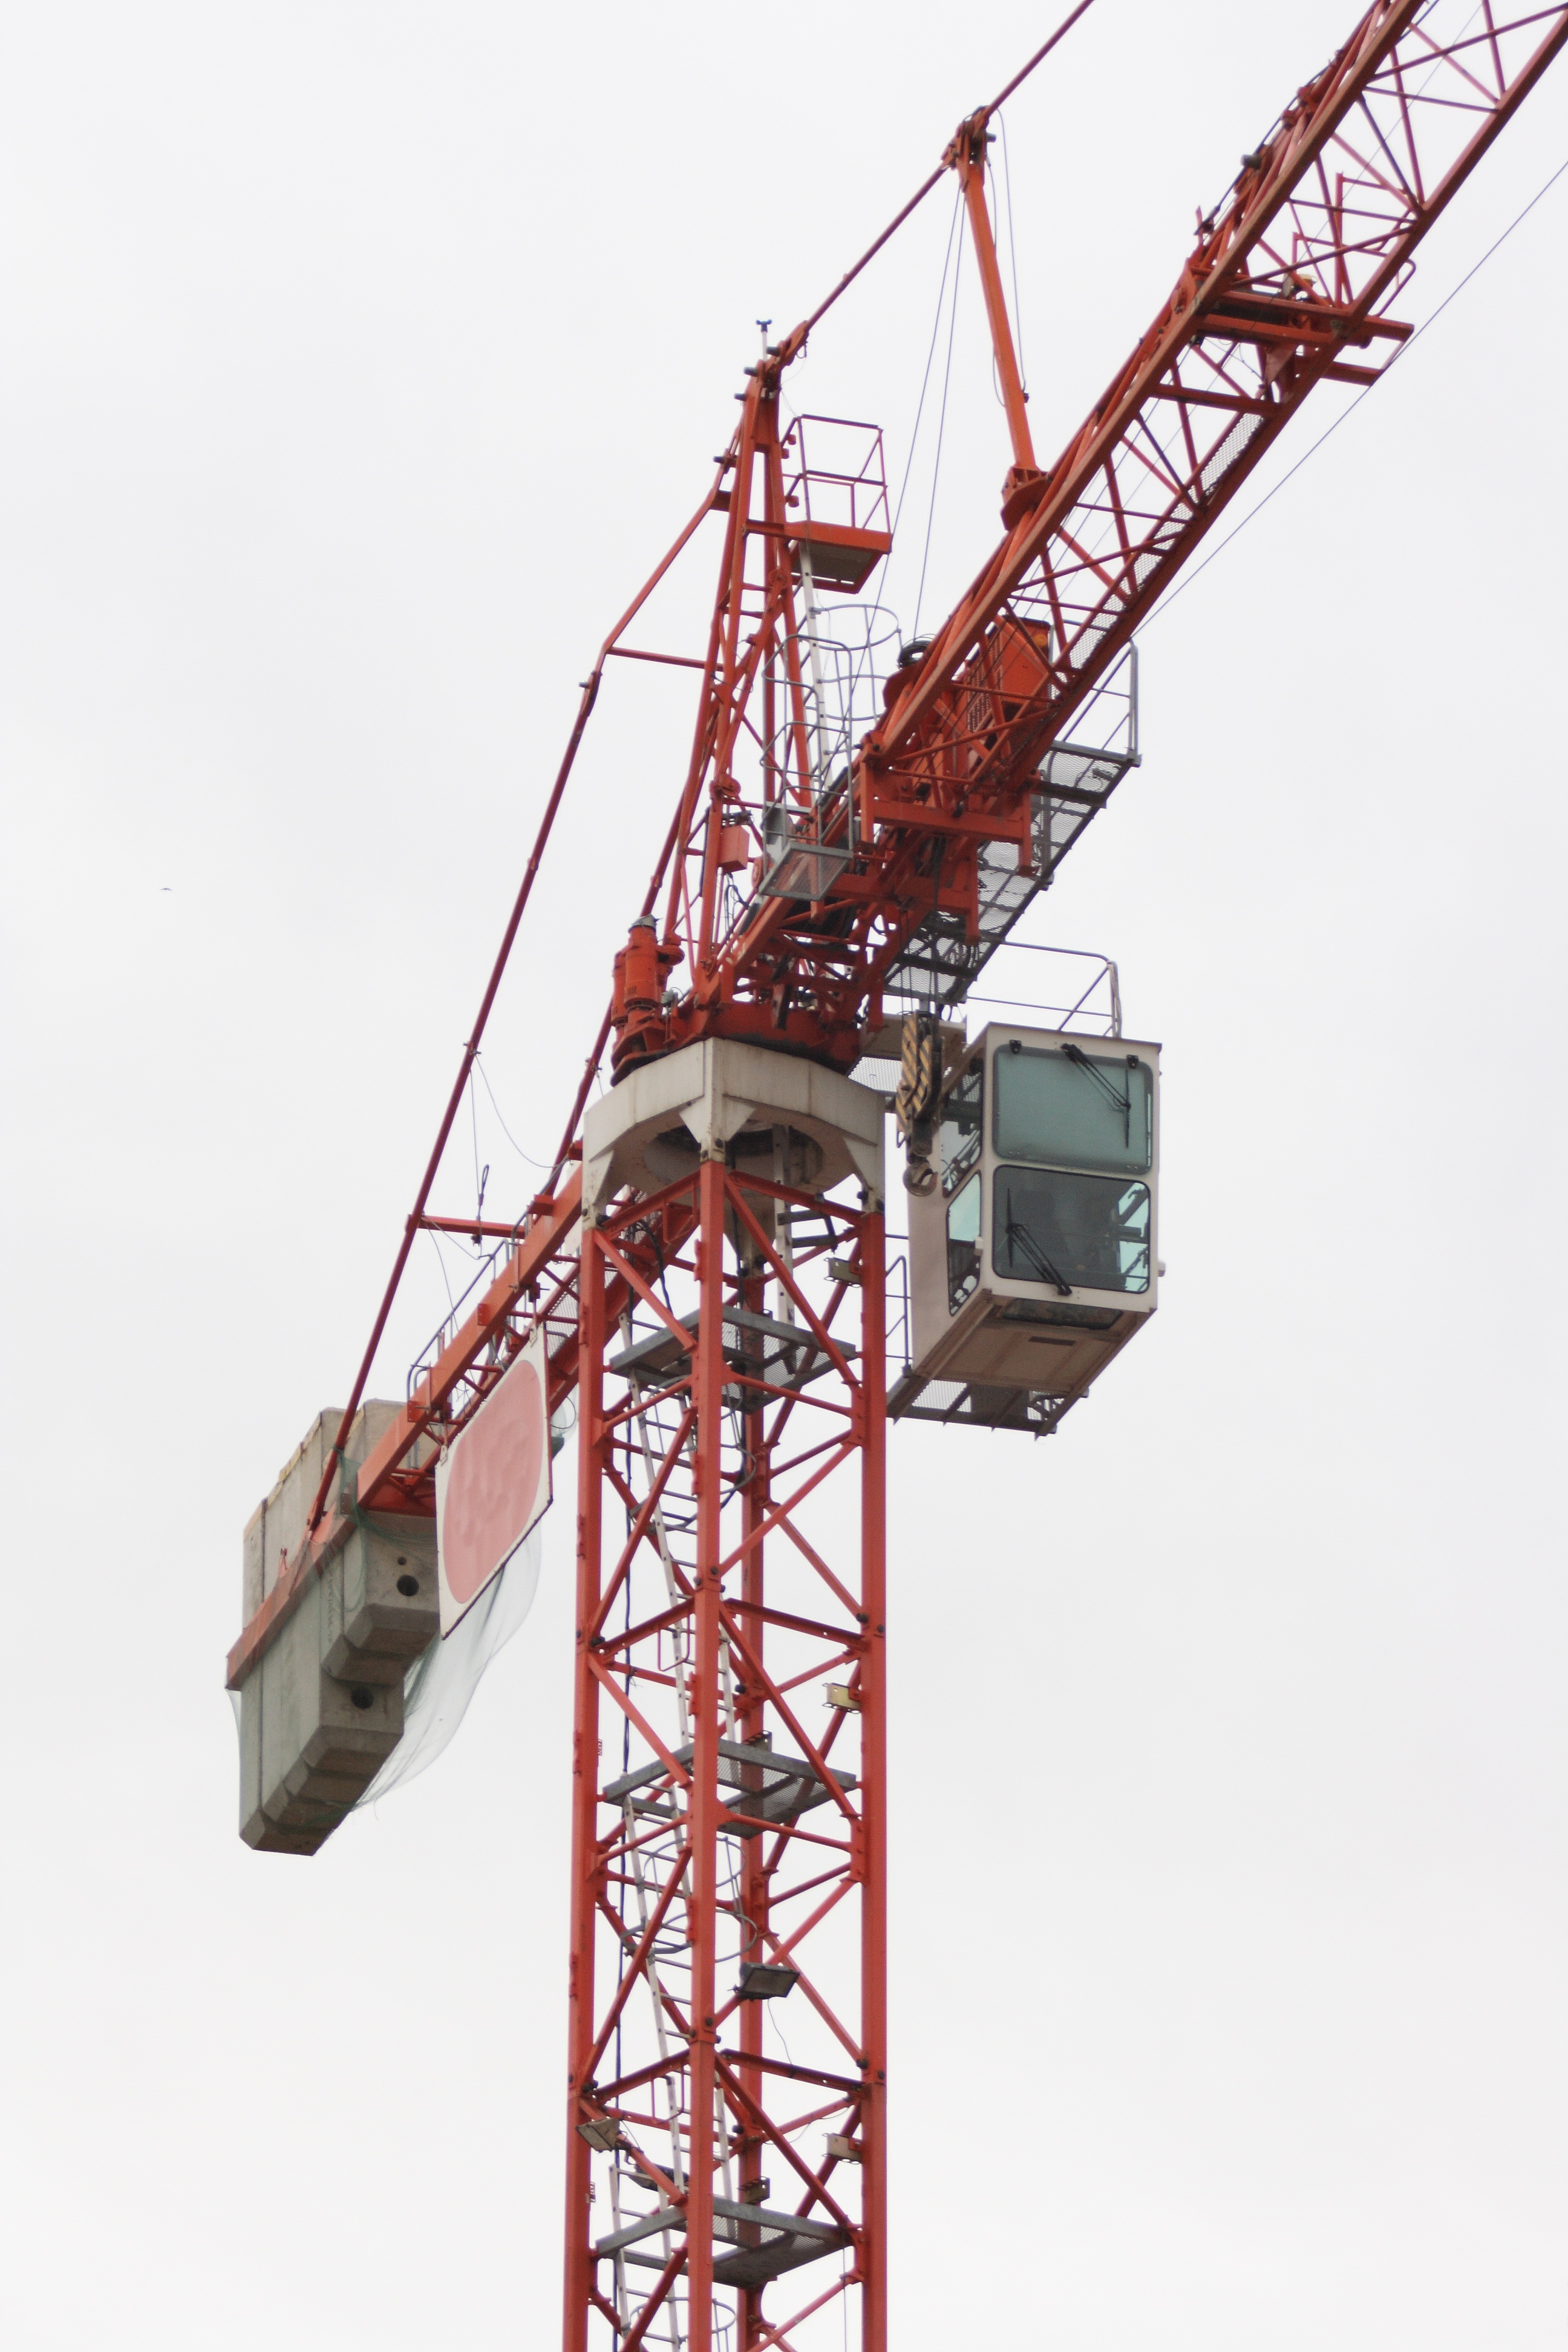
work, building, vehicle, tower, mast, machine, project, crane, masonry, construction equipment